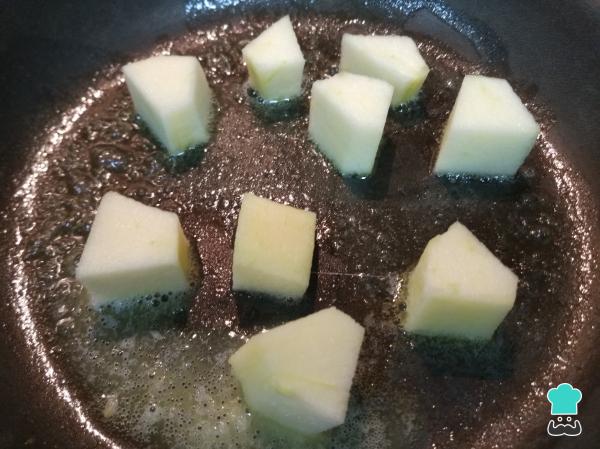
Salteamos la manzana, con un poco de mantequilla, en una sartén hasta que quede dorada. Sacamos y reservamos.